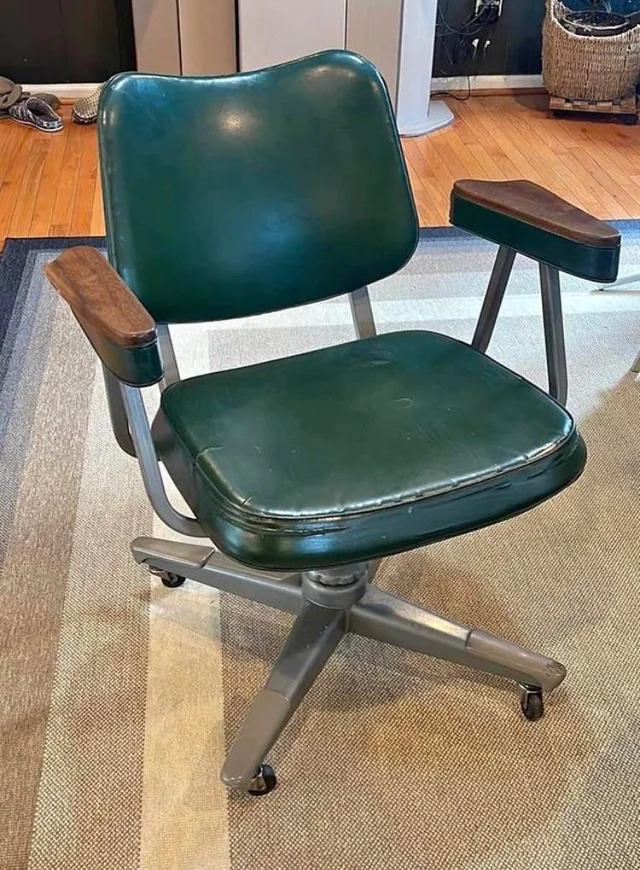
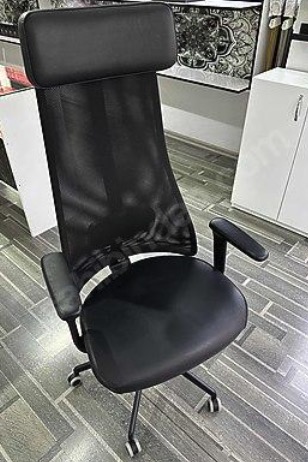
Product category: items_chair
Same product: no